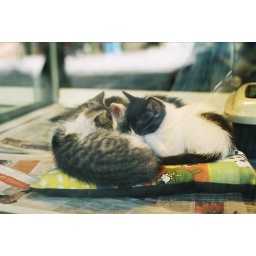
I had never seen animals in a pet shop window before, I cant say that I liked it.